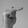
ASL letter: T